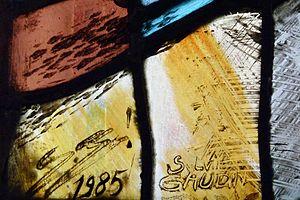
Sylvie Gaudin, née le 19 juin 1950 à Boulogne-Billancourt, et morte le 27 mai 1994 à Paris, est un maître-verrier français. Elle est connue pour les vitraux originaux qu’elle a exécutés en France jusqu'à sa mort précoce, au zénith de son art.